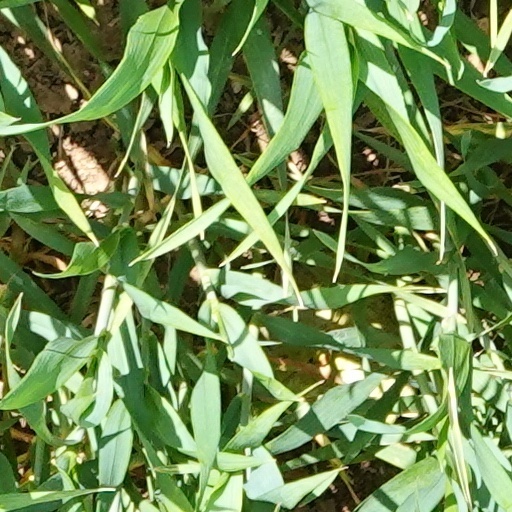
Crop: wheat